Pilot (Glee)

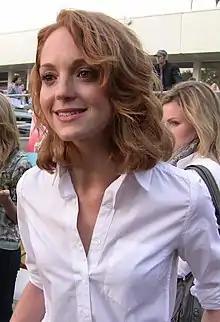
"Variety" Brian Lowry believed that Mays as Emma offered "modest redemption" to an adult cast of "over-the-top buffoons".

"Entertainment Weekly"s Ken Tucker gave the episode an A, posing the question: "Has there ever been a TV show more aptly named than "Glee"? It both embodies and inspires exactly that quality." "Glee" was the top ranked topic on social networking site Twitter on the night of its initial airing. Alessandra Stanley for "The New York Times" called the show "blissfully unoriginal in a witty, imaginative way", saying the characters are "high school archetypes" but noted "a strong satiric pulse that doesn’t diminish the characters’ identities or dim the showmanship of a talented cast". "The Daily News" David Hinckley wrote that the show "isn't close to perfect" but "has likable characters, a good sense of humor and a reasonably deft touch with music." He called the pilot episode "not very plausible" but "potentially heartwarming", writing of the musical choices: "The duet of "You're the One That I Want" from "Grease" may be a little obvious, but setting a group dance routine to Amy Winehouse's "Rehab" shows some inspiration. Whether "Glee" can hold that note remains a very unanswered question. But it will at least be worth watching to see." "USA Today" Robert Bianco assessed: "There's a lot to like here: the exuberance of the musical numbers, the bite to the comedy and the joy of seeing something different. It has casting and tone problems, but it has all summer to fix them."